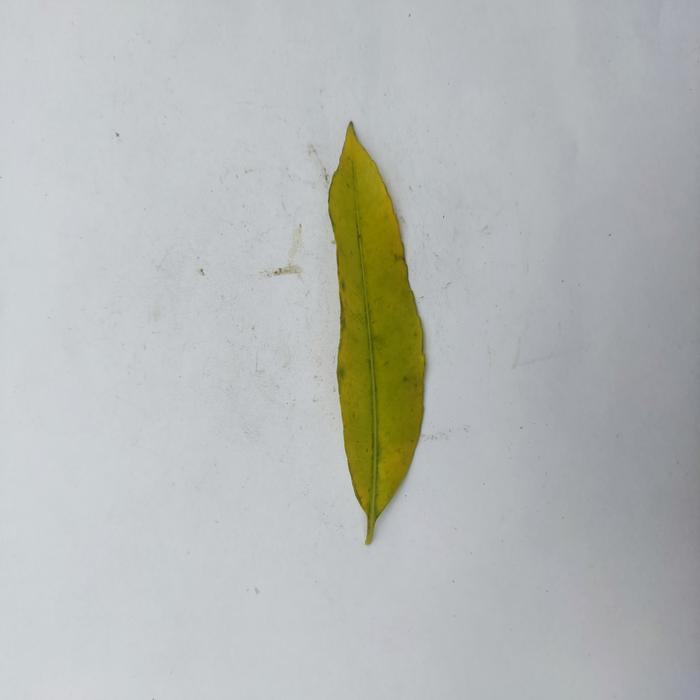
Crop: Hog Plum
Leaf condition: Anthracnose